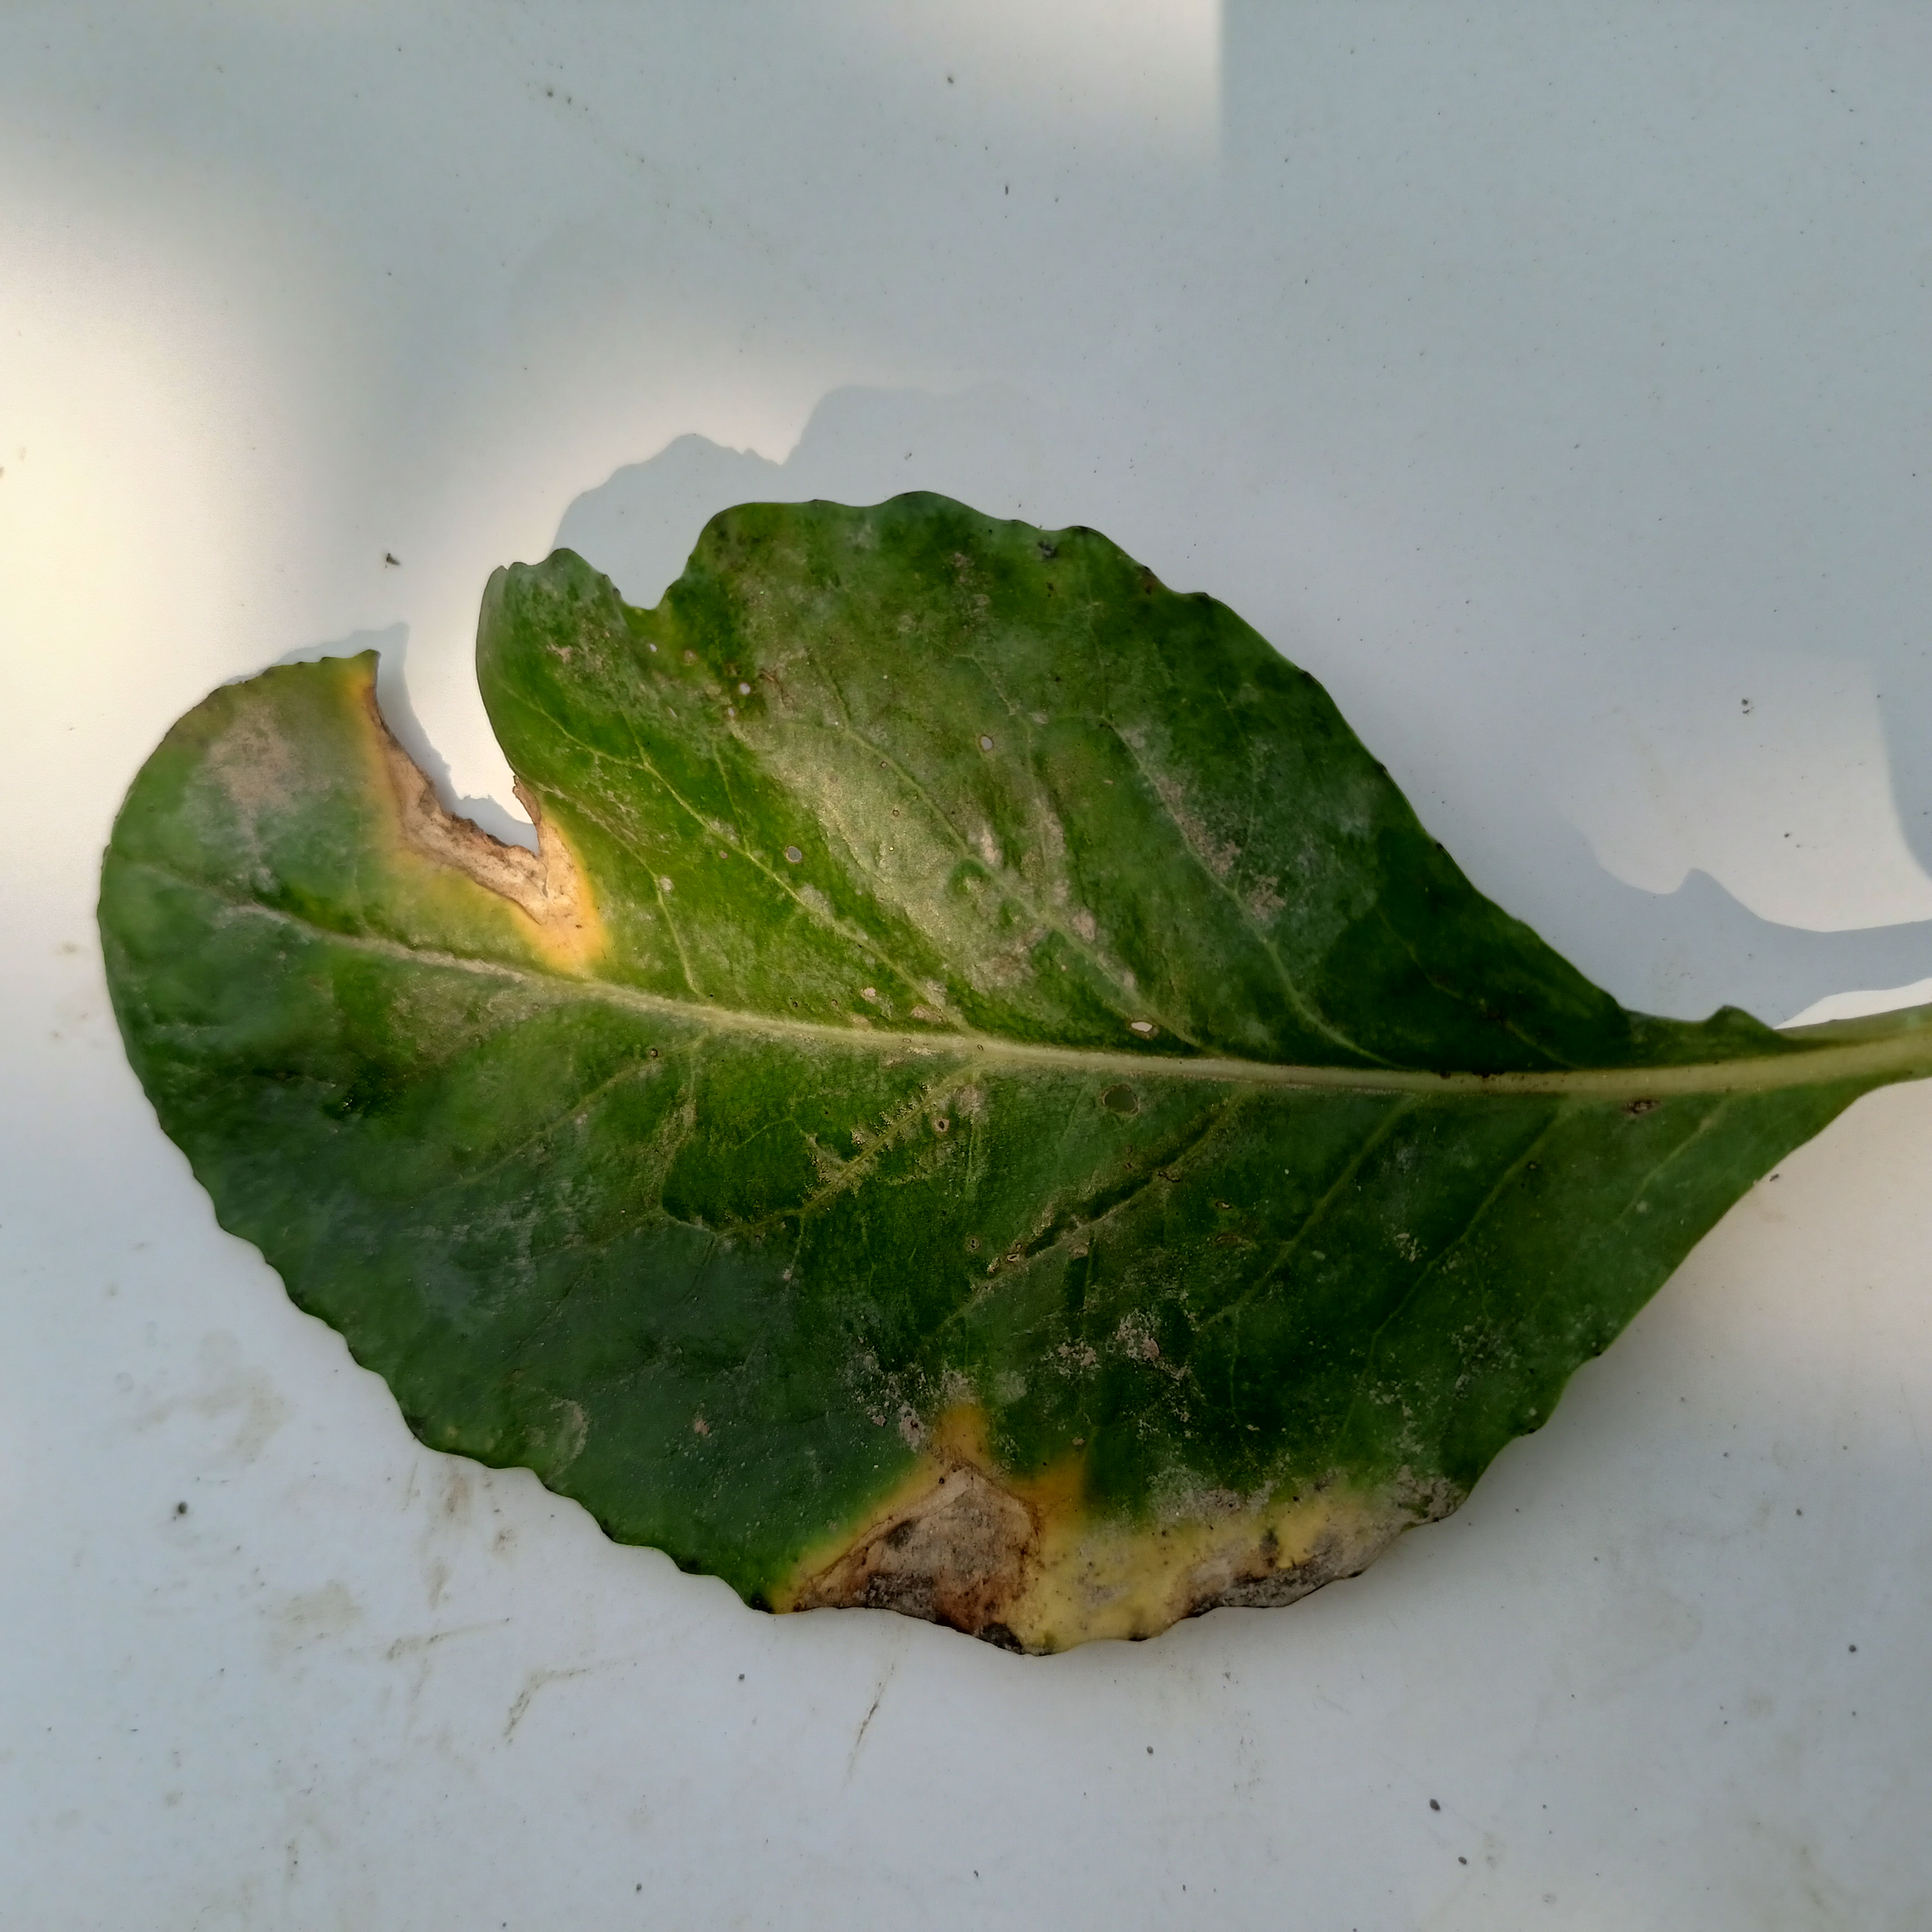
Label: Black Rot